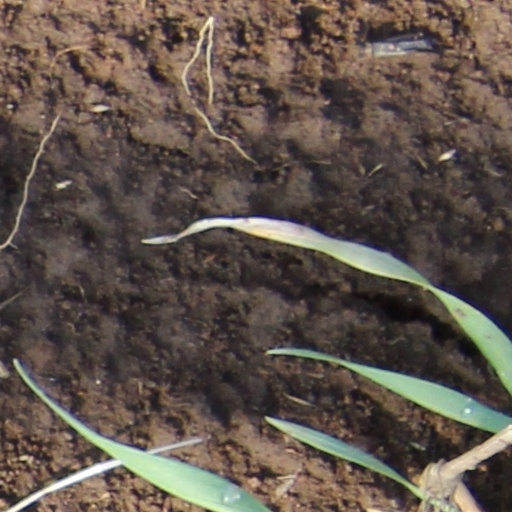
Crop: wheat